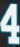
Number: 4